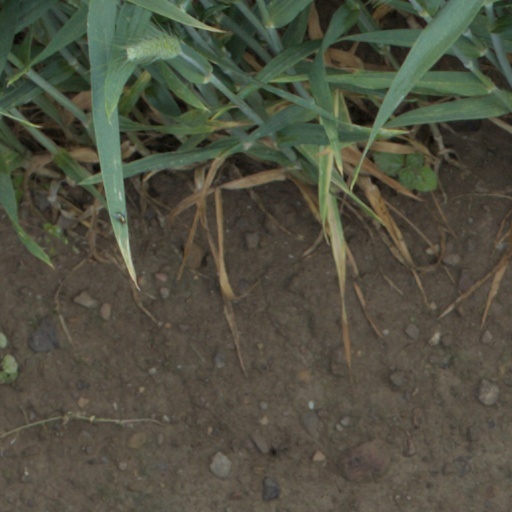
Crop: wheat